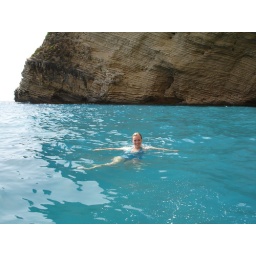
Taking a dip in the crystal blue water of the Greek Islands!